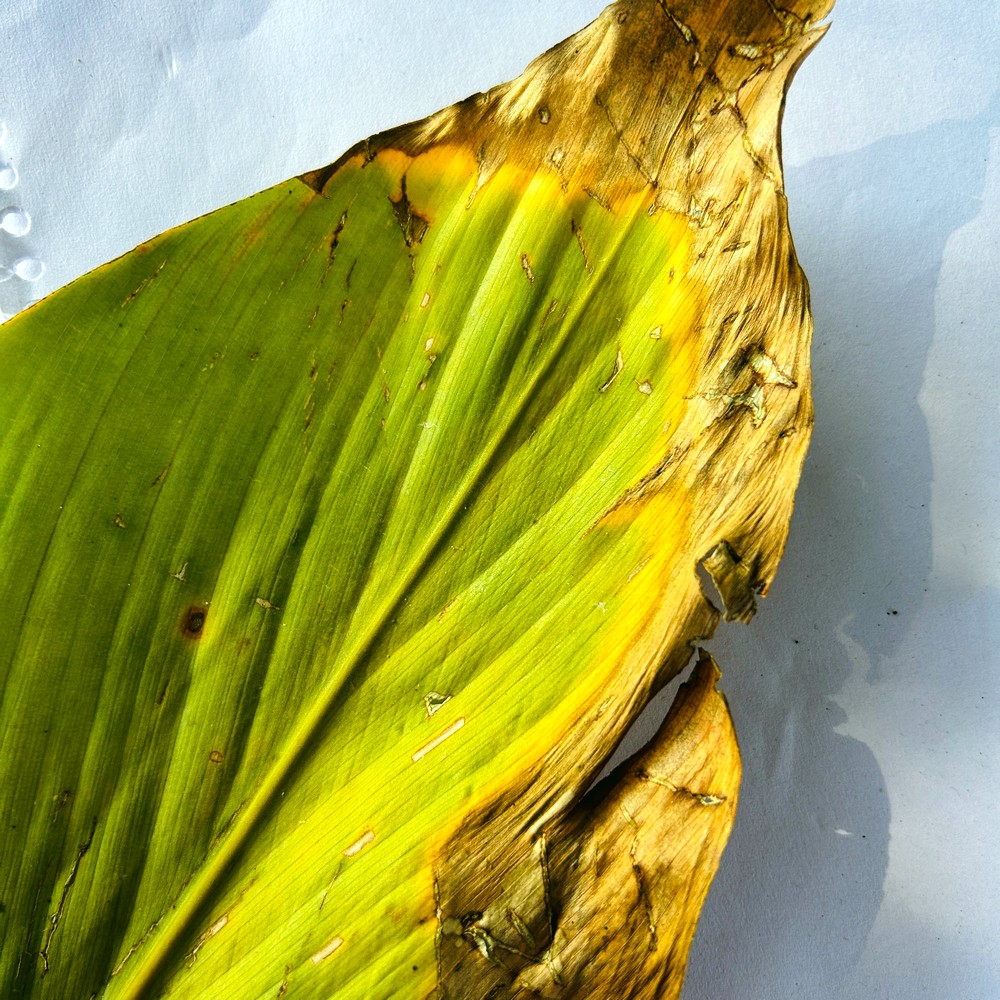
Label: Leaf Blotch